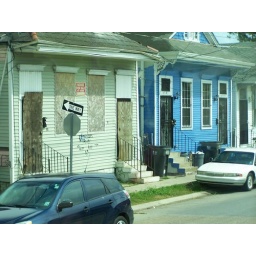
A typical street scene: one house still untouched since Katrina next to another house restored and in use.